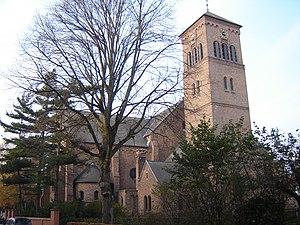
Cette page regroupe l'ensemble des monuments classés de la ville de Bruges pour les noms de rues de S à Sint-Len.